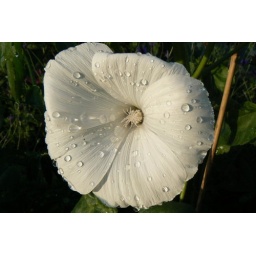
Lavertera bloom from the flower bed by the shed. 26th July 08